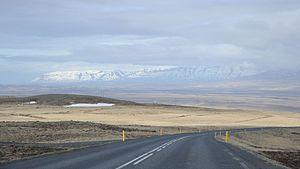
La route 1 ou route circulaire est la principale route d'Islande, d'une longueur de 1 339 kilomètres. Elle fait le tour du pays en suivant grossièrement le littoral. La route passe par pratiquement tous les villes et villages importants : Reykjavik, Borgarnes, Akureyri, Egilsstaðir, Höfn et Selfoss, ainsi que quelques grands sites touristiques tels que la Goðafoss, le Mývatn, la Jökulsárlón, la Skógafoss ou encore Kirkjubæjarklaustur.